29 Squadron PN

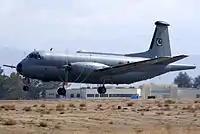
Breguet 1150 Atlantic of the 29 ASW Squadron taking off from PAF Base Samungli.

The squadron became the first Atlantic operator to modify the type to fire Exocet Anti-ship missiles, it conducted the first live firing on 27th February 1985. The mid-1990s saw the squadron's fleet being refurbished with improved French sensors and sub-systems like ESM, Acoustic Processor, Radar, improved Navigation System etc.